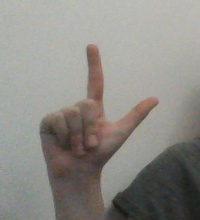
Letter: laam